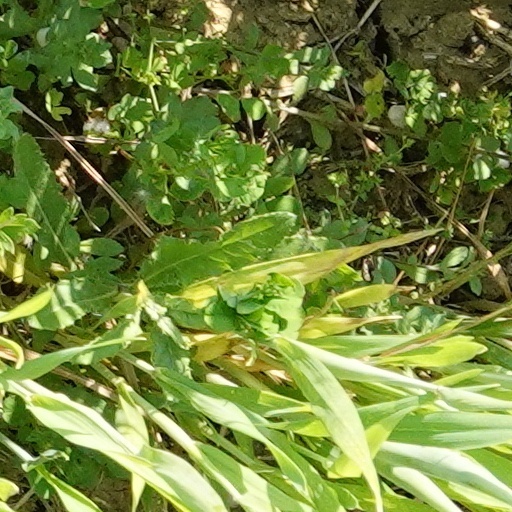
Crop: wheat